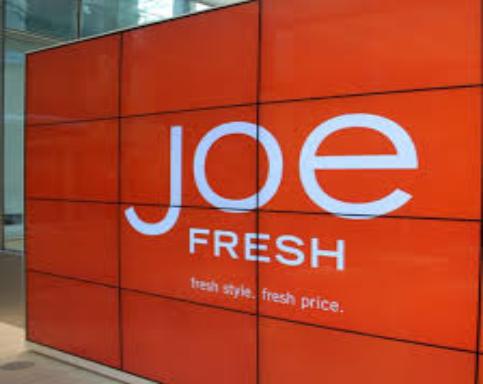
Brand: Joe Fresh
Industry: Clothes